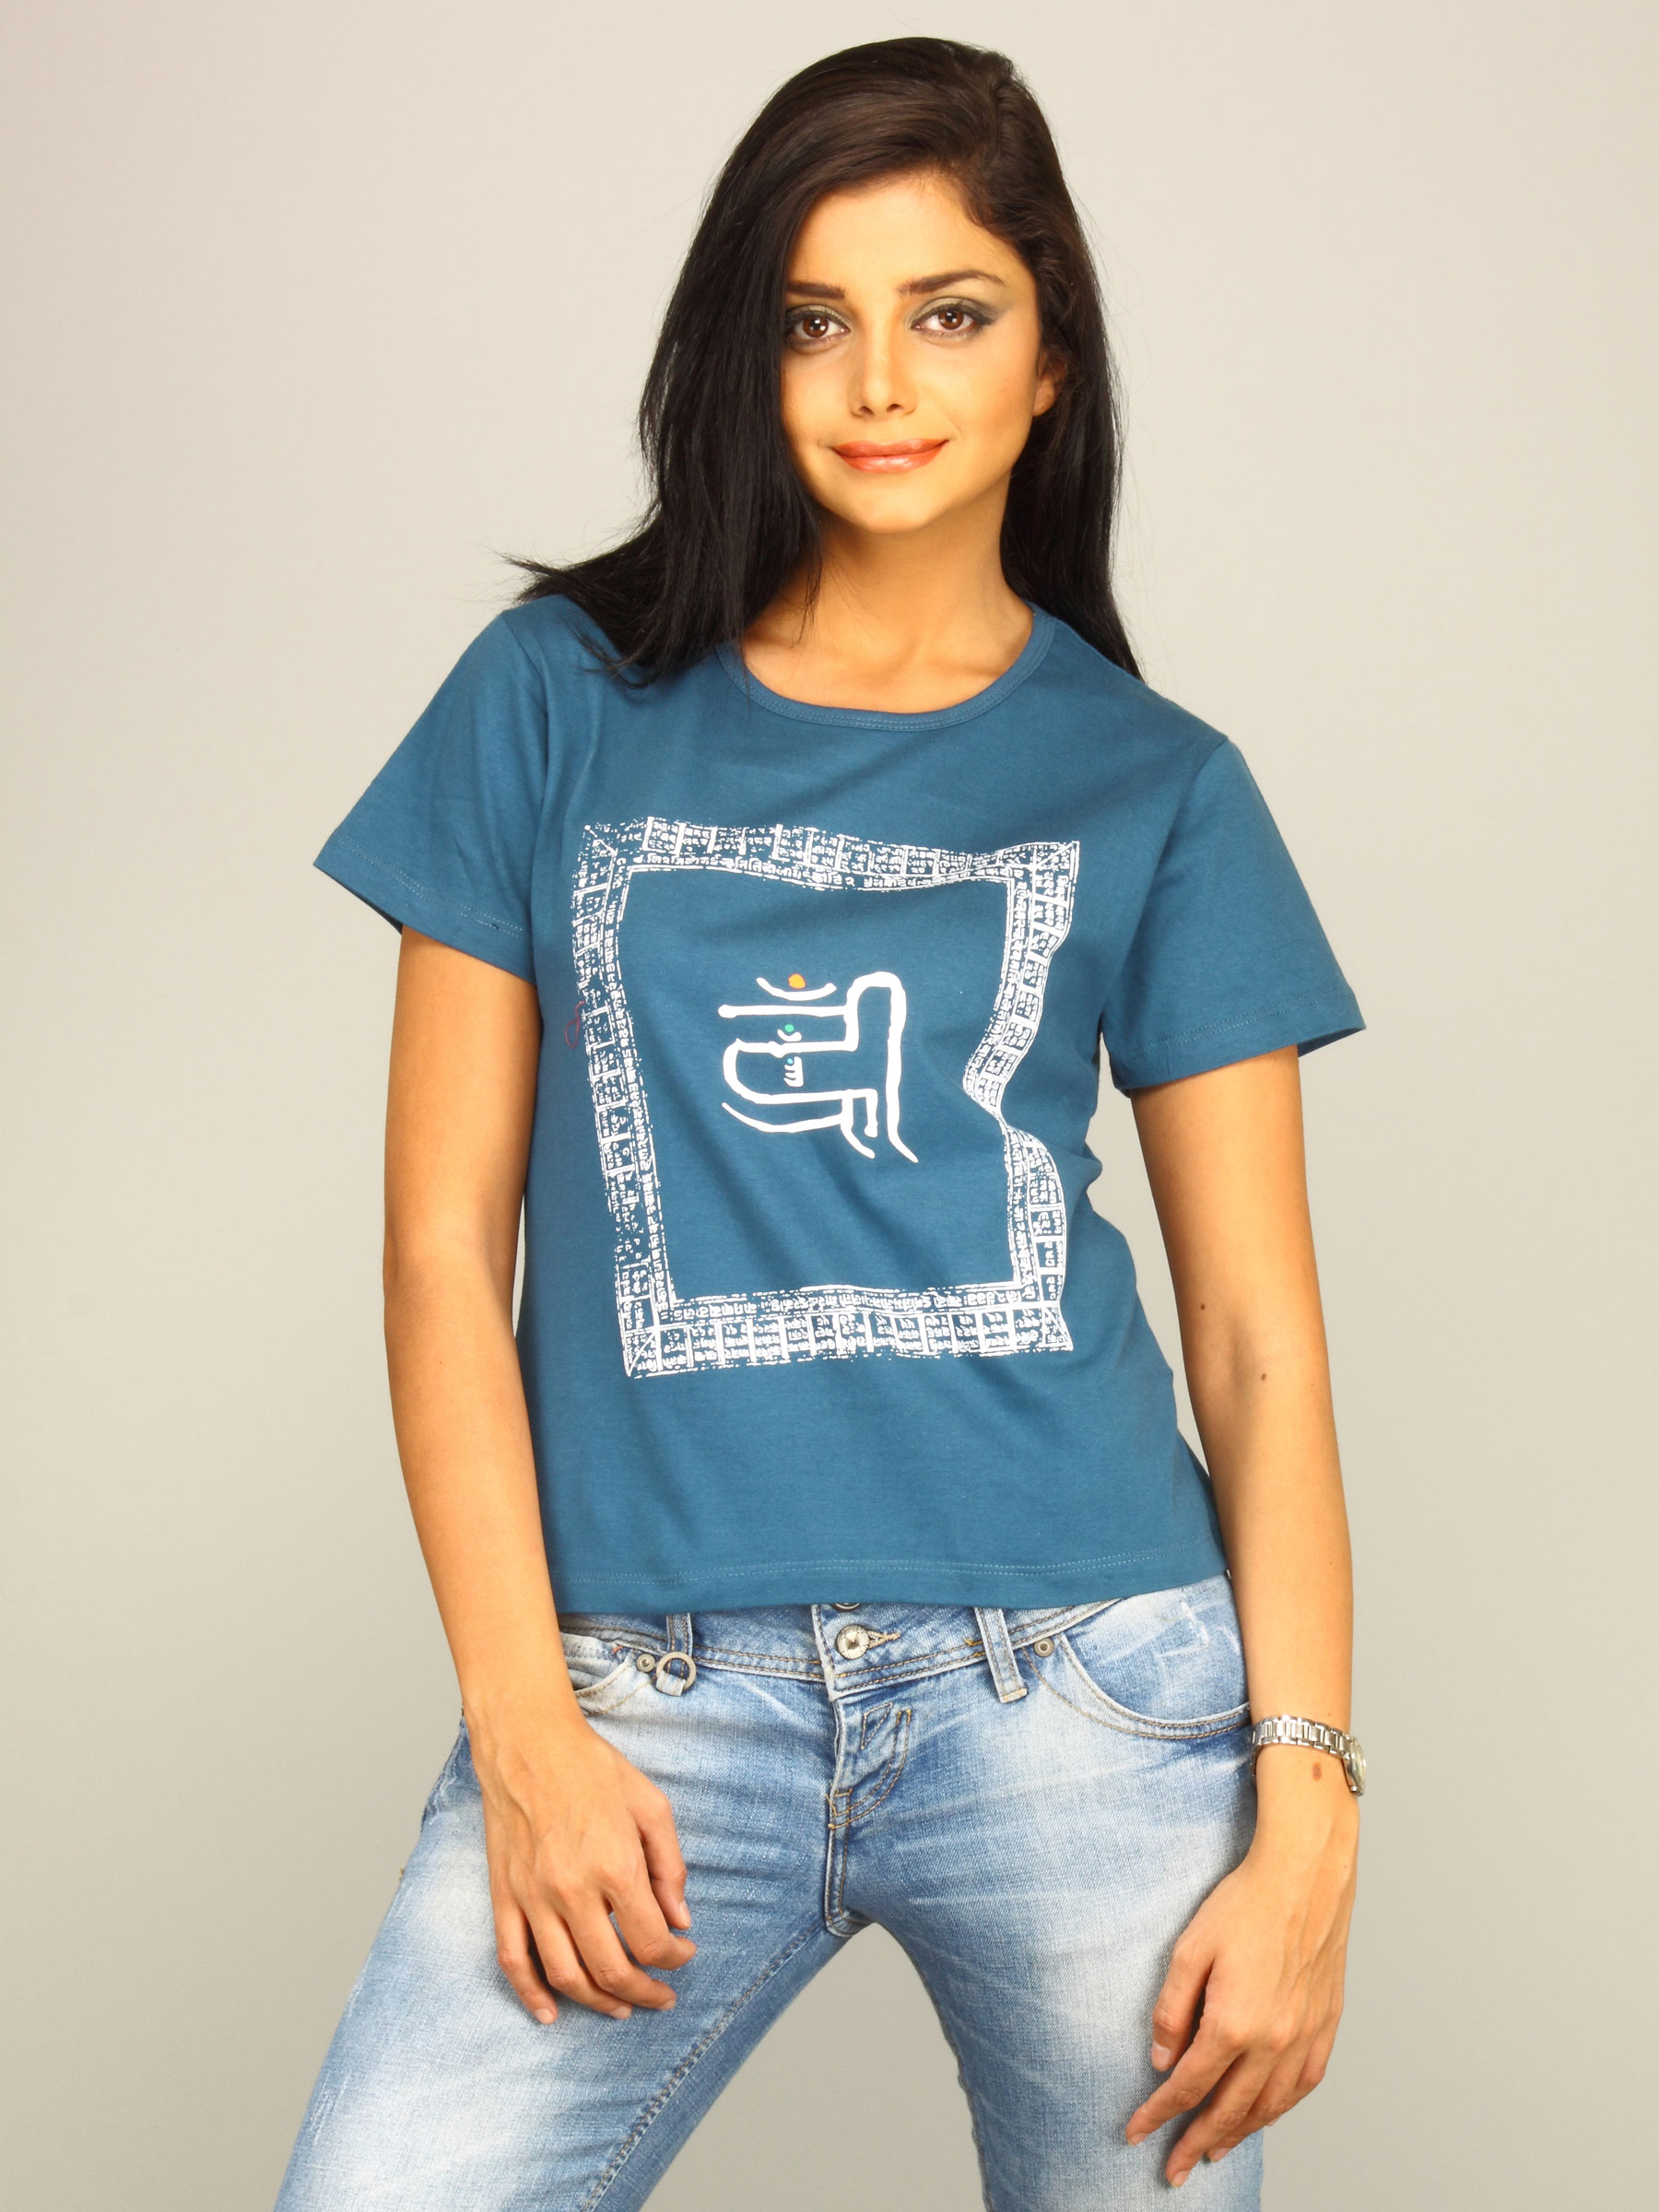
Tantra Women's Shlokas Blue T-shirt
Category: Apparel / Topwear / Tshirts
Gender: Women
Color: Blue
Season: Summer 2011
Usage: Casual